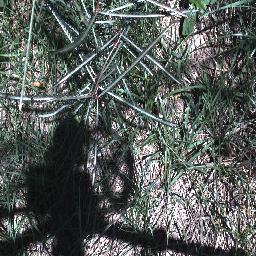
Label: parkinsonia